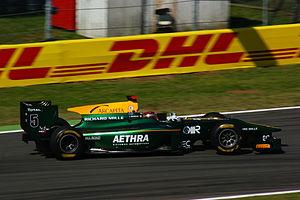
Jules Bianchi lors de l'épreuve du championnat de GP2 Series 2011 à Monza.
Jules Bianchi, né le 3 août 1989 à Nice et mort le 17 juillet 2015 dans la même ville, est un pilote automobile français. Issu d'une célèbre famille du sport automobile, il est le petit-fils de Mauro Bianchi et le petit-neveu de Lucien Bianchi. Il participe à 34 Grands Prix de Formule 1 entre 2013 et 2014.
Le GP2 Series est un championnat de course automobile utilisant les voitures de catégorie « Grand Prix 2 », des voitures de type monoplace de compétition.